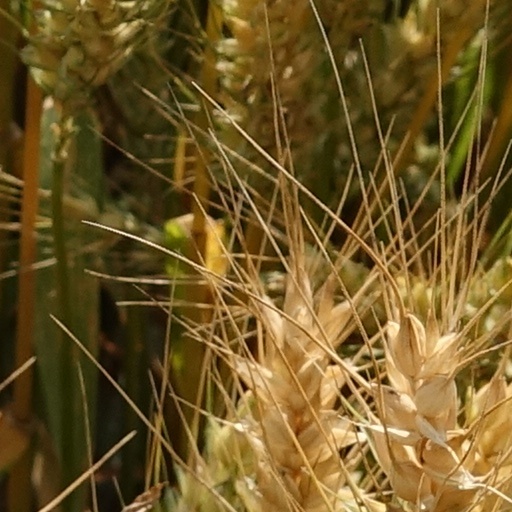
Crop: wheat